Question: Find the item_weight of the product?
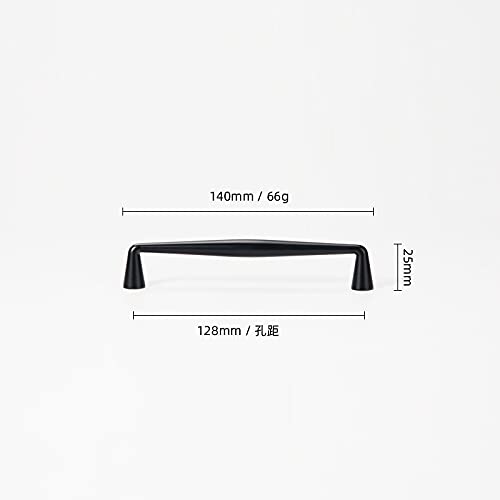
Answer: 66.0 milligram